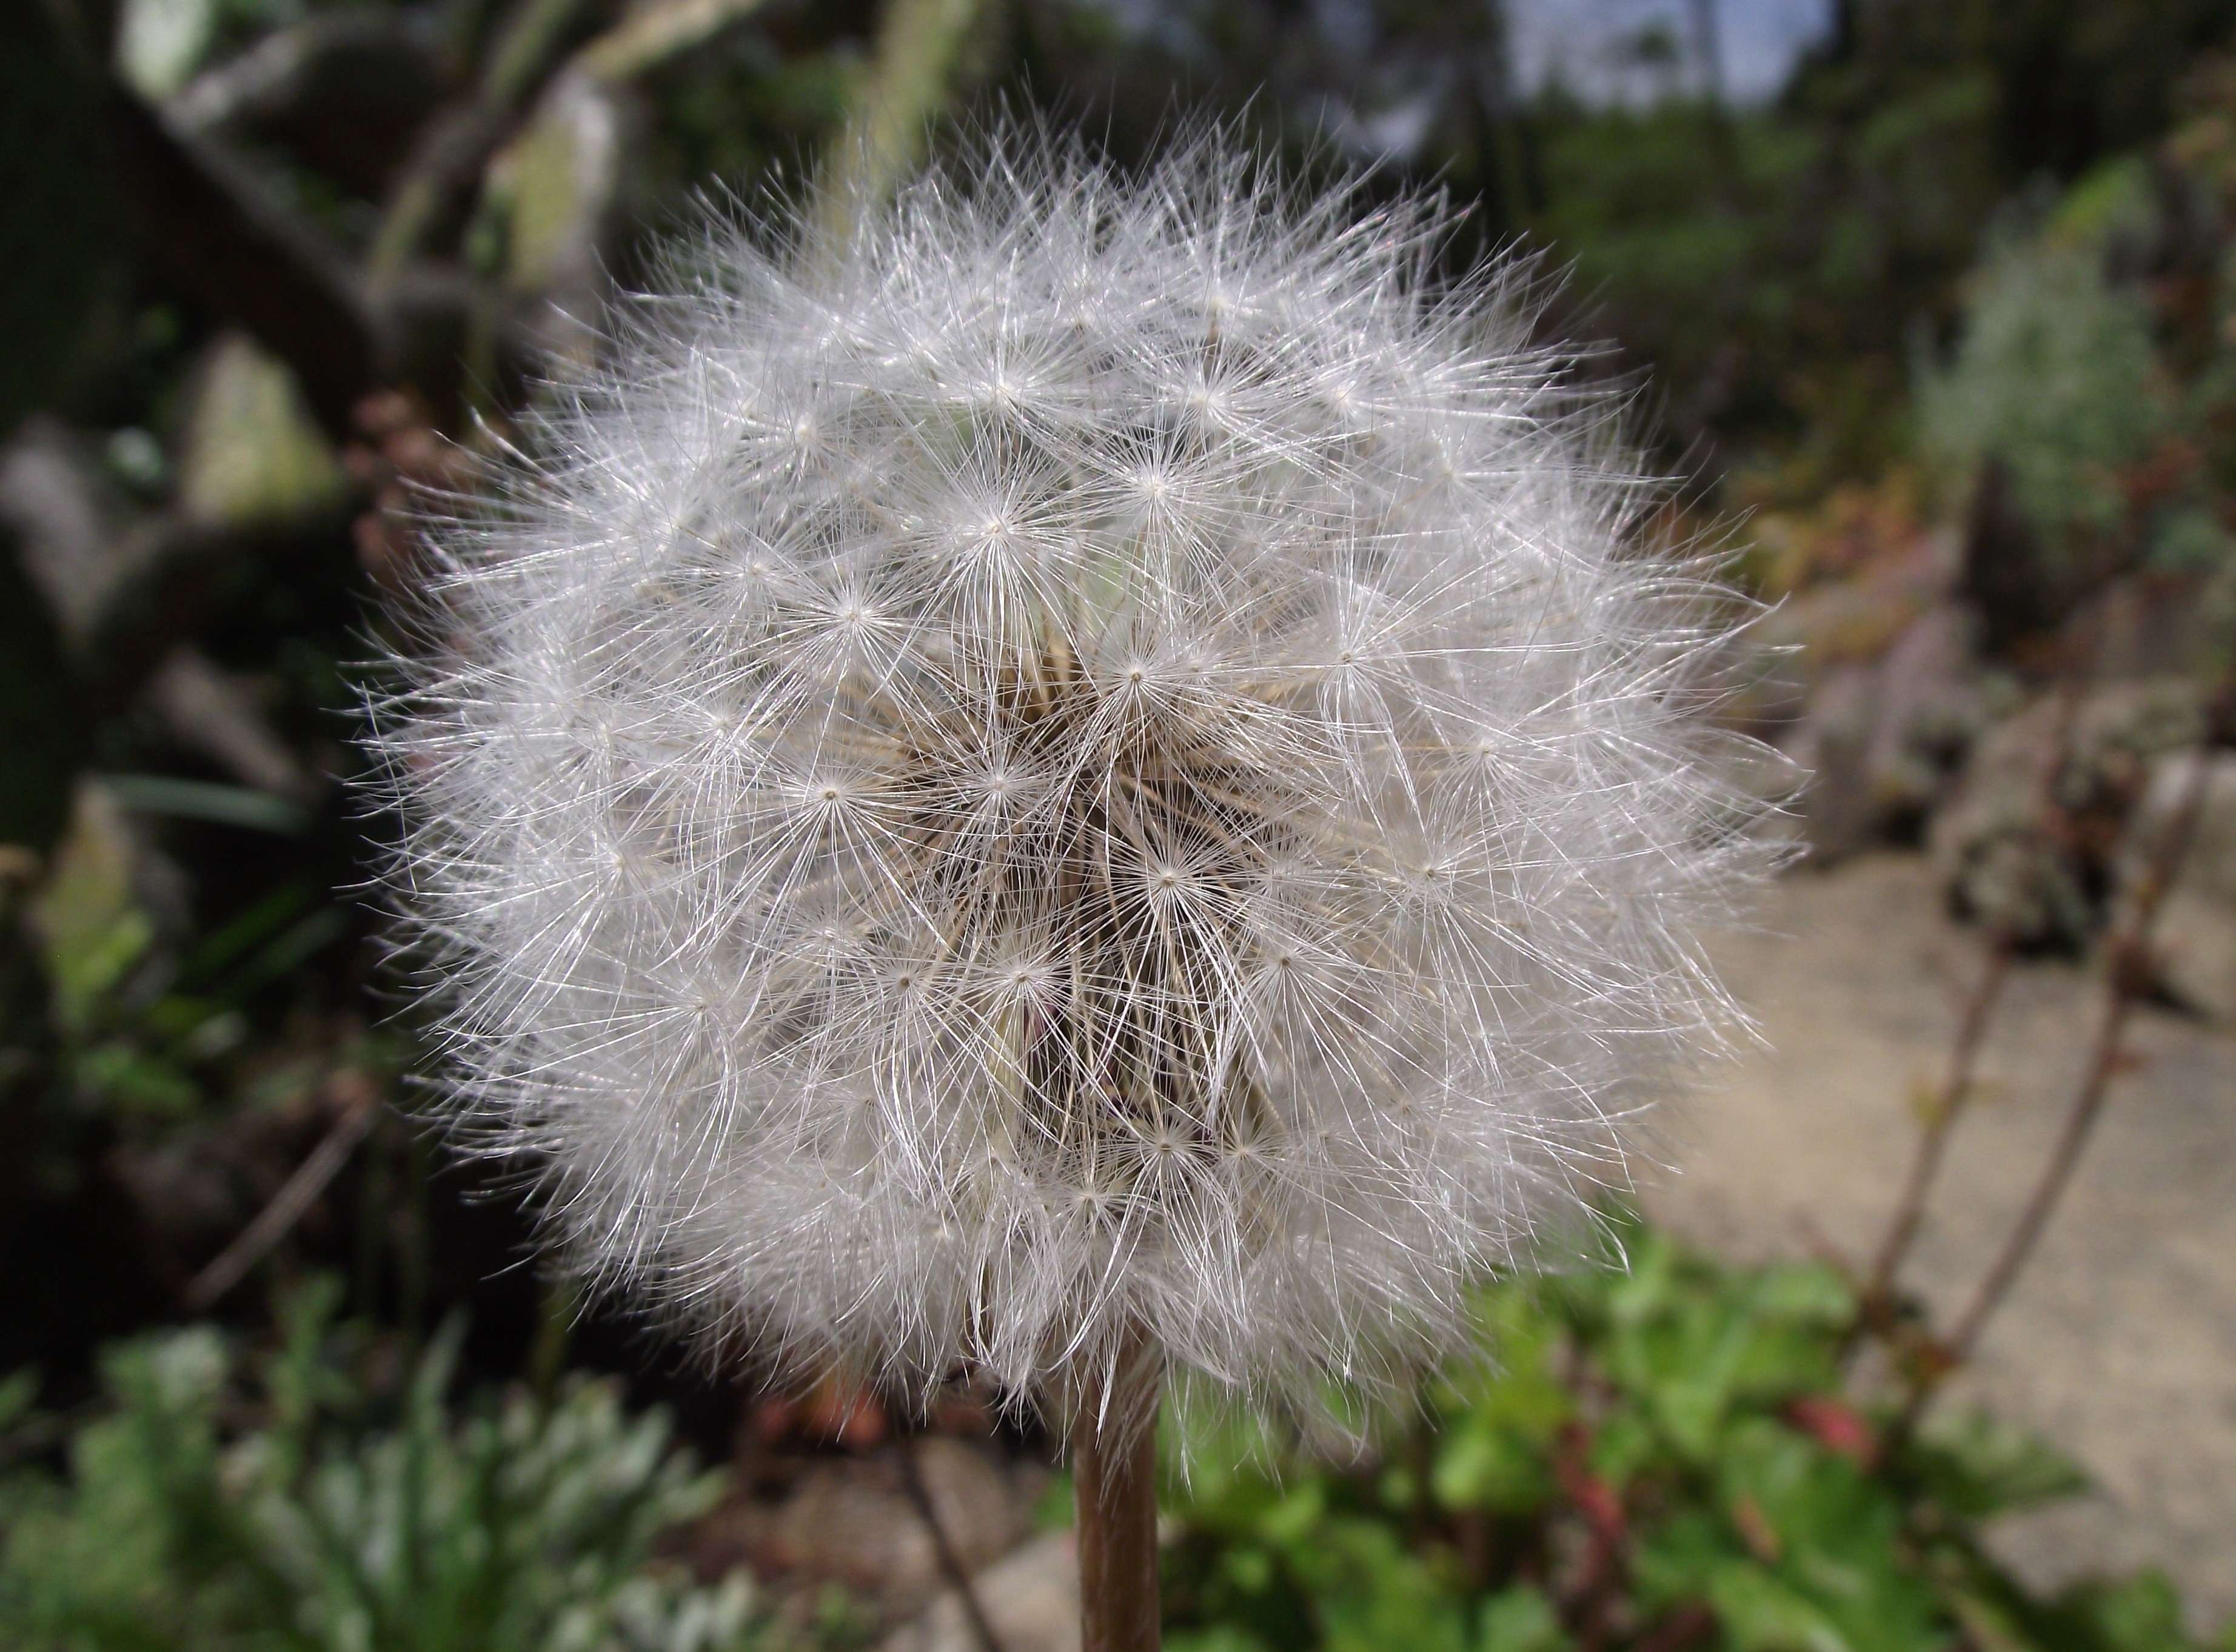
nature, grass, plant, dandelion, flower, macro, botany, flora, wildflower, thistle, macro photography, blowball, flowering plant, daisy family, plant stem, land plant, thorns spines and prickles, agoseris grandiflora, california dandelion, bigflower agoseris, grassland agoseris